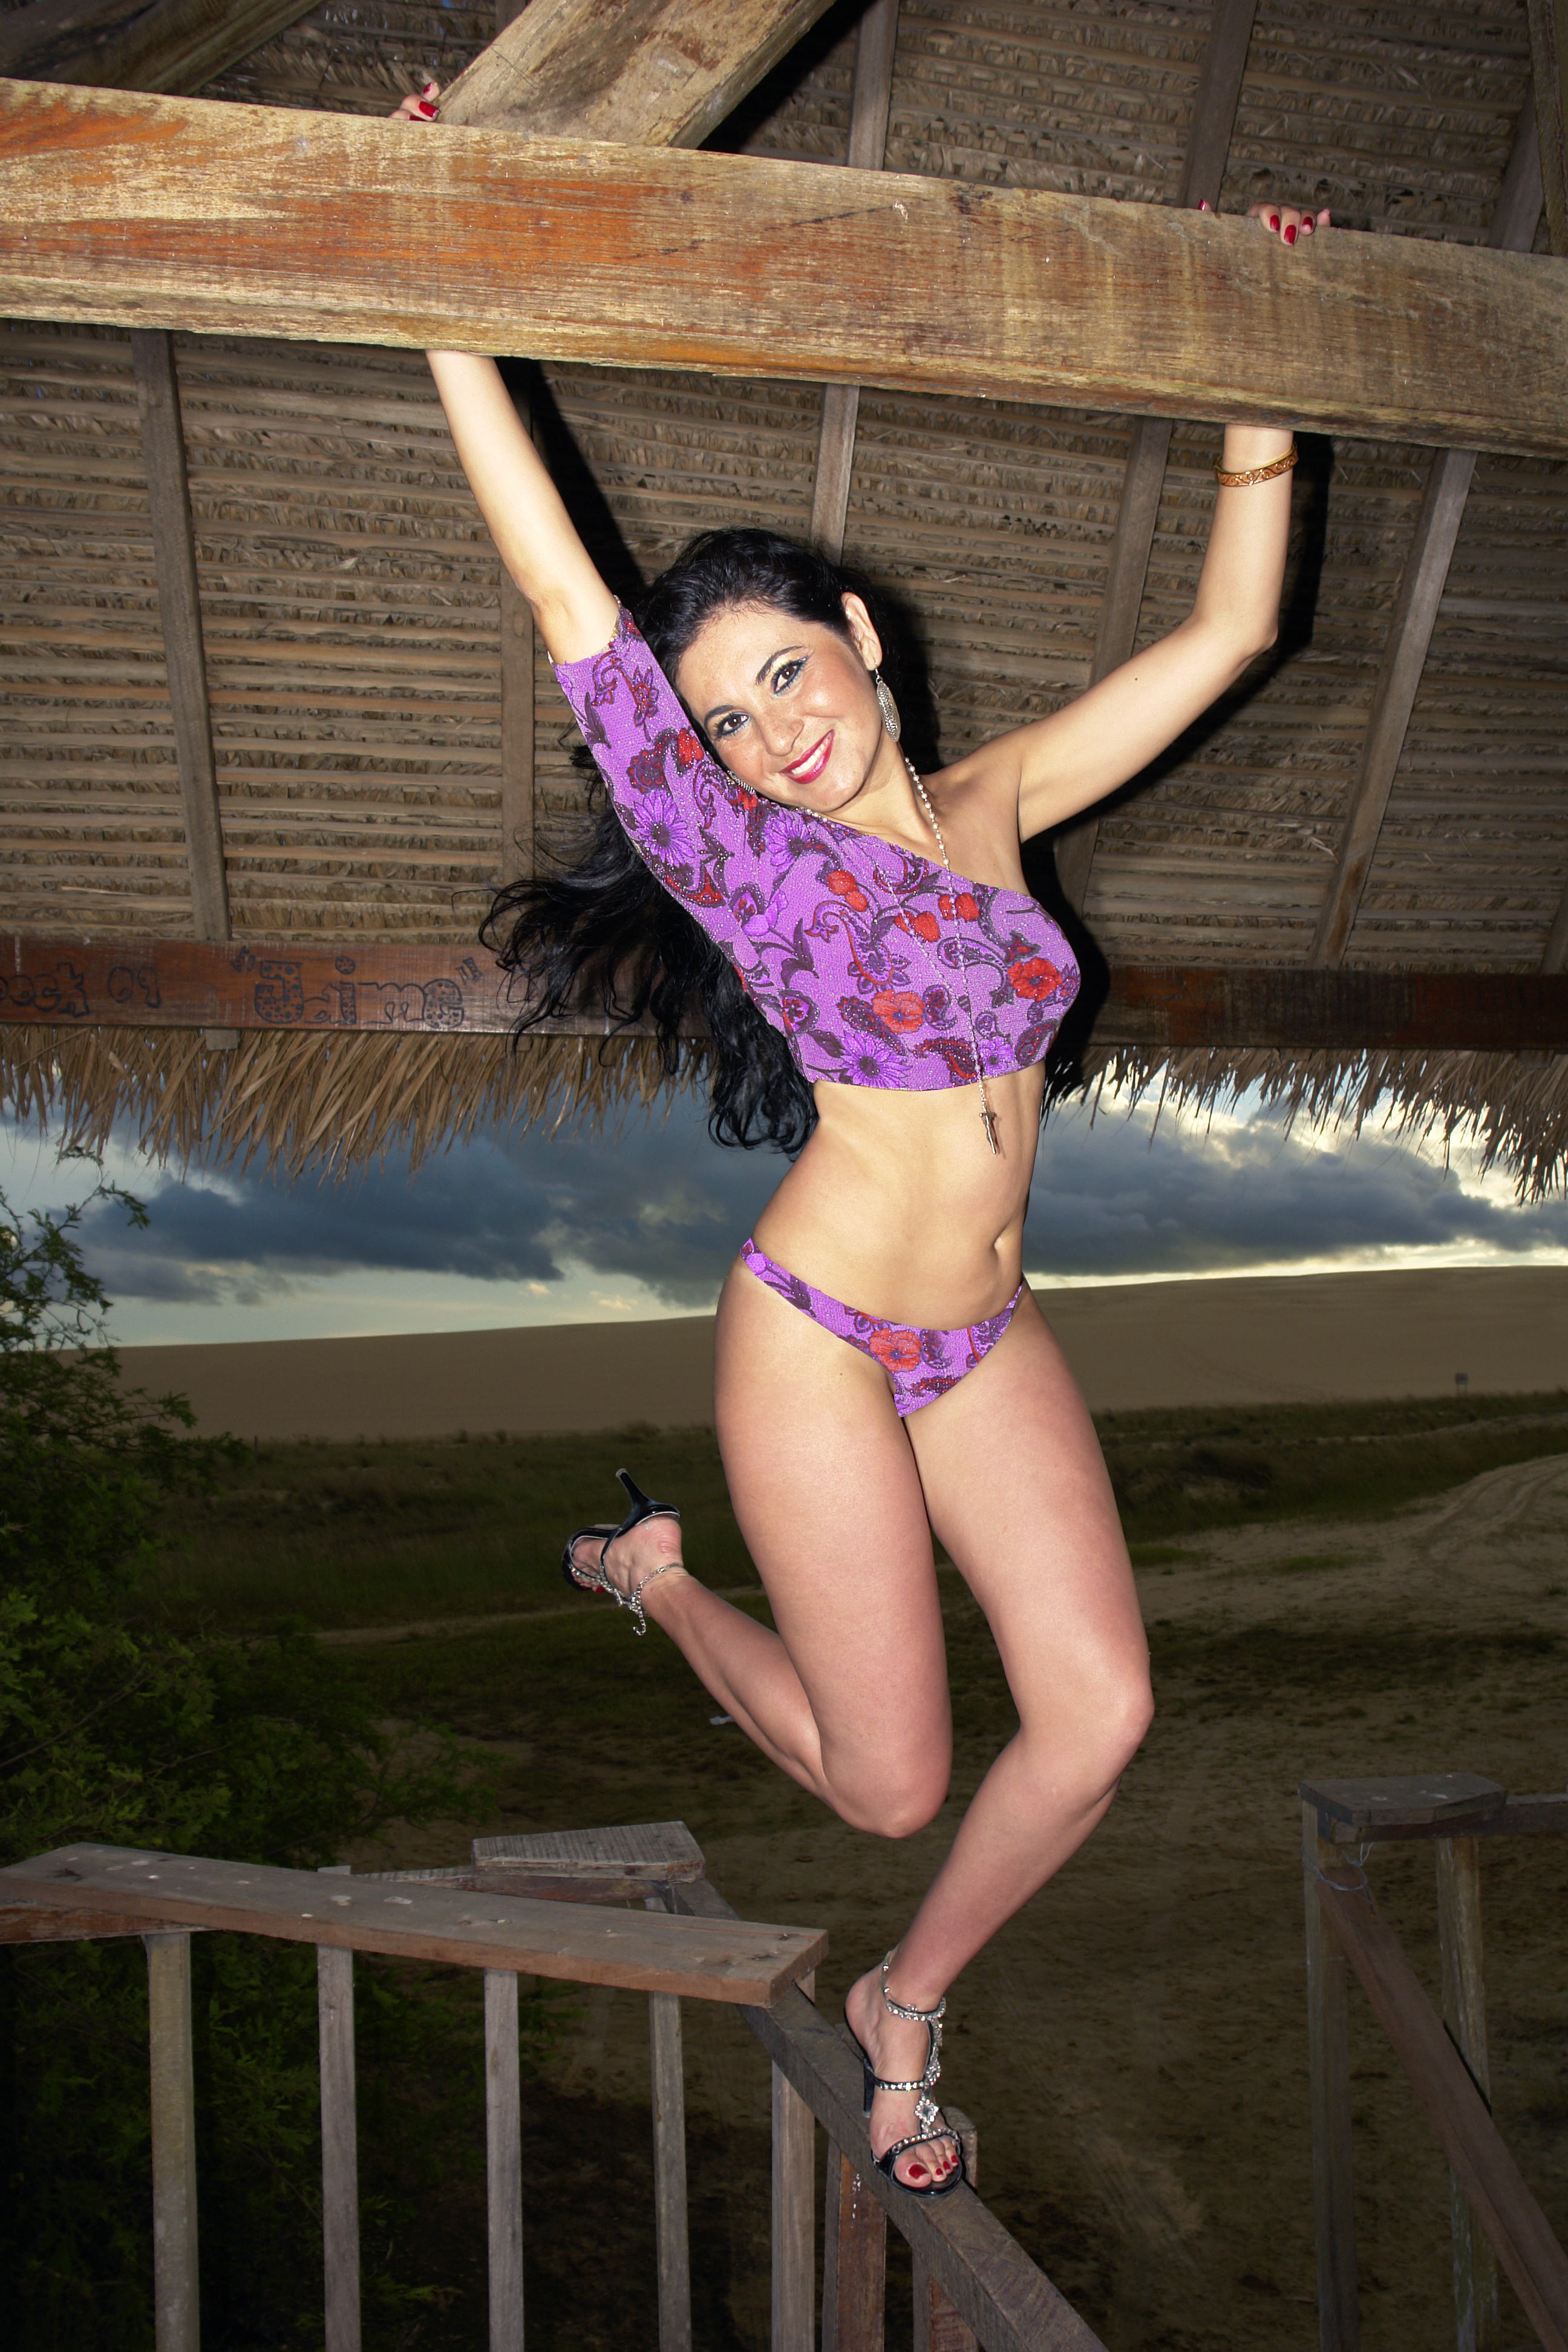
woman, jump, leg, model, cabin, fashion, clothing, lady, smiling, smile, muscle, bikini, swimwear, lingerie, women, sports, violet, beauty, sexy, image, erotic, photo shoot, sexy woman, eroticism, undergarment